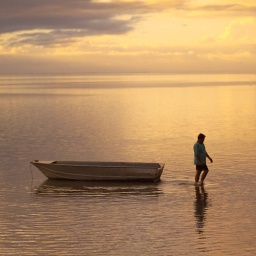
Man walking with boat in ocean at Moorea in Tahiti